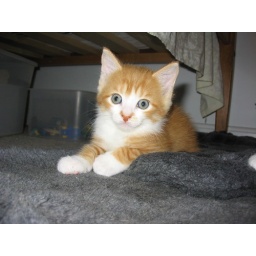
Foster kitten under the bed at a friend's house